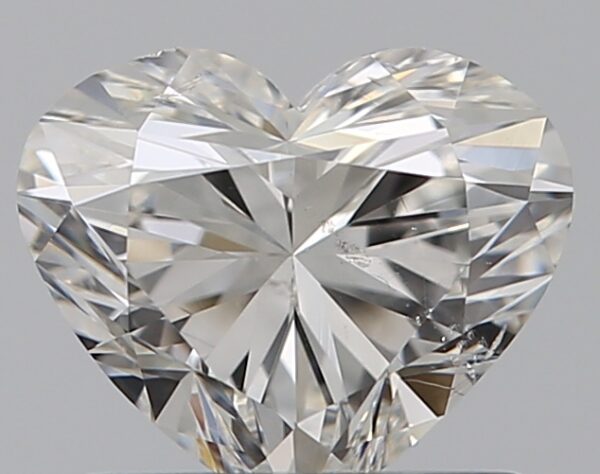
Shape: heart
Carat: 0.74
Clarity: SI1
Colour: G
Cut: EX
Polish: EX
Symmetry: VG
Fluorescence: N
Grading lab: GIA
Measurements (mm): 5.45 x 6.45 x 3.78